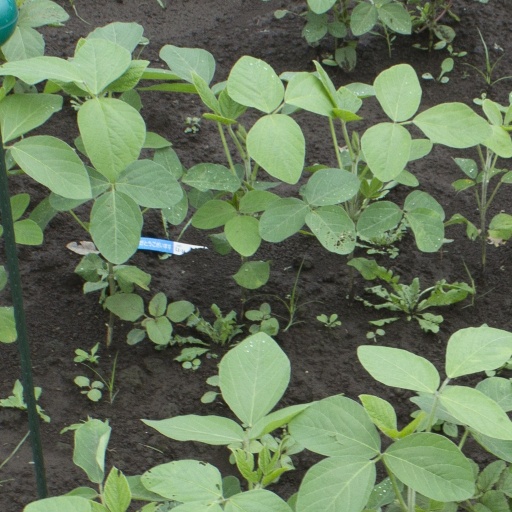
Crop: soybean